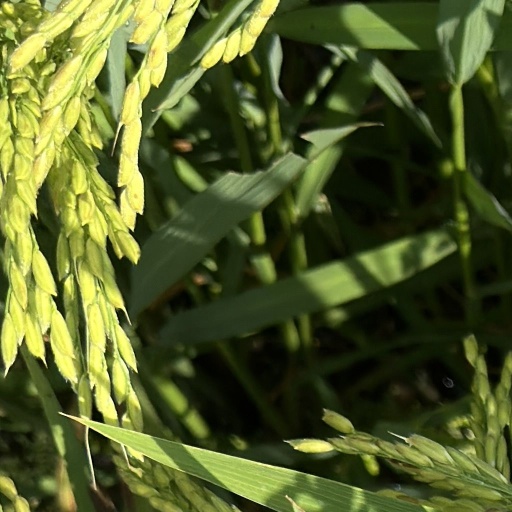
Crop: rice